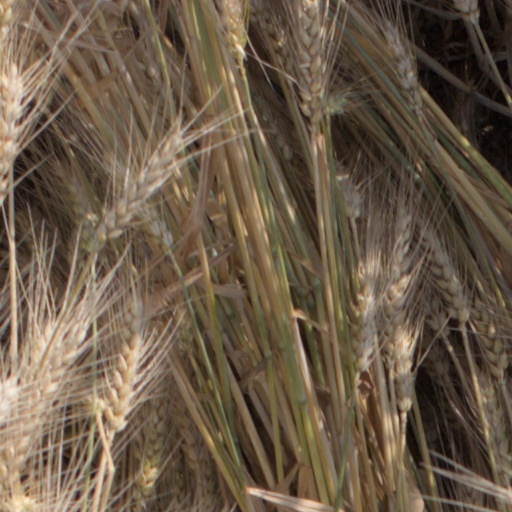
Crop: wheat